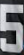
Number: 5